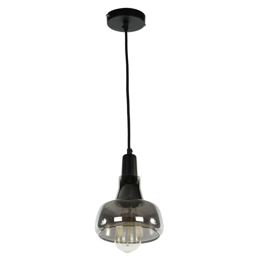
person smoked glass pendant light hanging glass pendant light fitting in a grey smoked finish